Air Atlantique

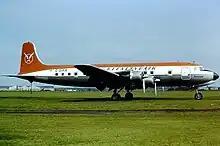
G-SIXA at Coventry in June 1979, still wearing the livery of former operator Greenlandair.

Two Douglas DC-6B aircraft, G-SIXA and G-SIXB, were purchased in May 1979. Proving uneconomical to operate, the former was placed in to storage at Manston Airport and later scrapped, whilst the later was sold to Air Swaziland in December 1979.